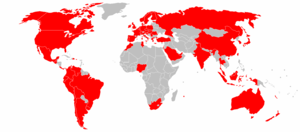
Implantation mondiale d'Adecco
Adecco est un groupe suisse spécialisé dans l'intérim. Il figure sur la liste des 500 plus grandes sociétés mondiales du magazine Forbes.